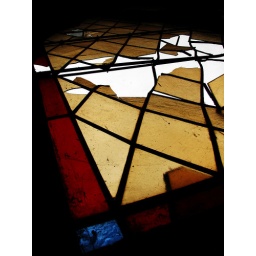
It's ashame this window has been broken. I rather like stained glass - even in a church.